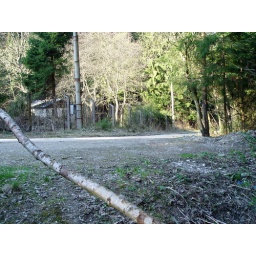
place to park the car next to the road (not far from the main road in fact)